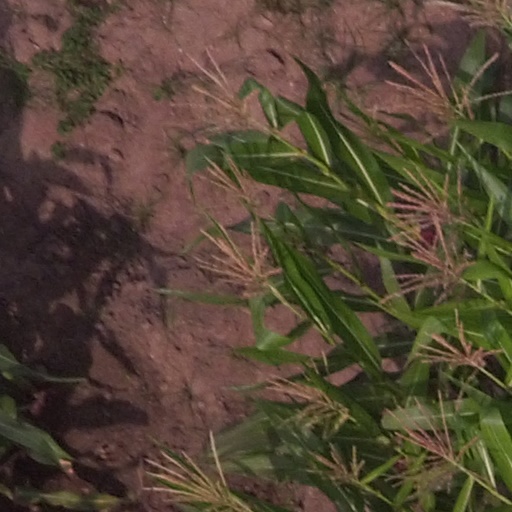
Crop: maize; corn